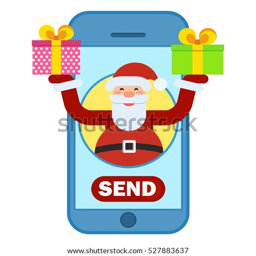
sending christmas gifts via mobile phone .